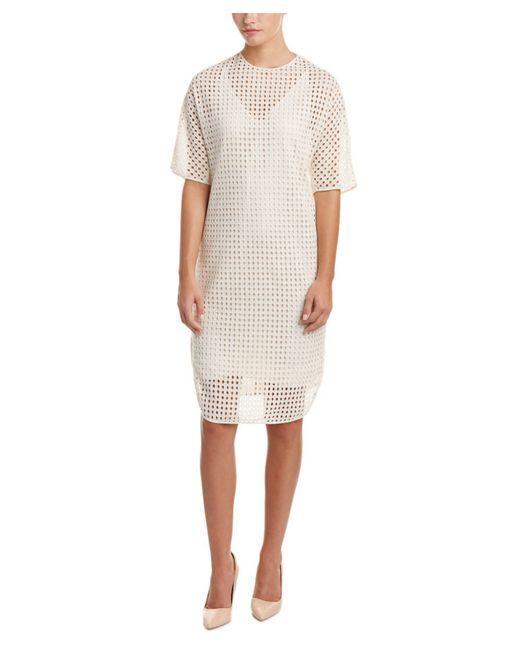
Wunderschönes durchsichtiges hellrosa Kleid mit innerer weißer Kleidung